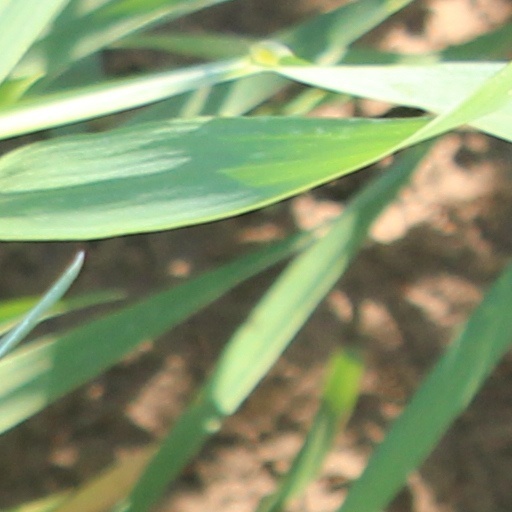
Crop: wheat